Asphalt Overdrive

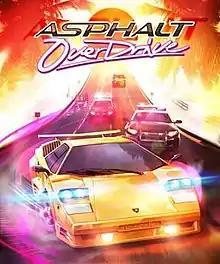
Cover art featuring a Lamborghini Countach 25th Anniversary being chased by a group of police cars

Asphalt Overdrive was a 2014 endless running racing video game published by Gameloft and developed by their Madrid studio. The eleventh major game of "Asphalt" series. After a showcase in June 2014 at the E3 event, it was released in September 24, 2014 for iOS, Android and Windows Phone, Windows 8.1. The game is officially retired and no longer supported.